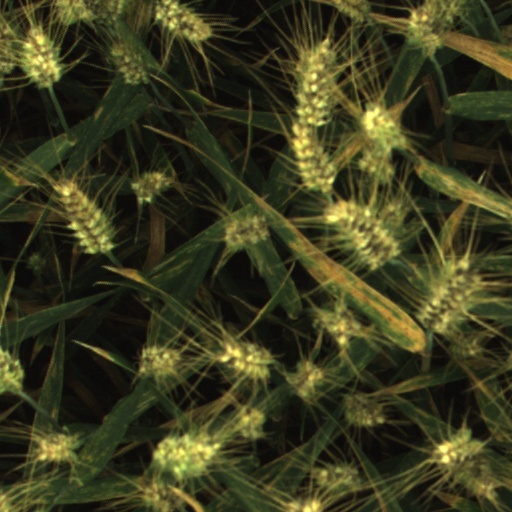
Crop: wheat